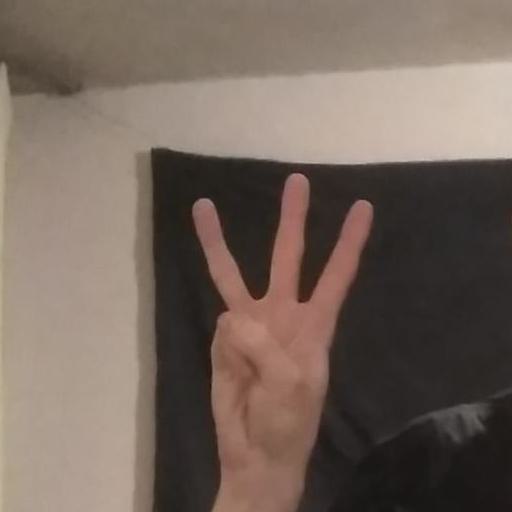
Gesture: three